Croatian–Bulgarian wars

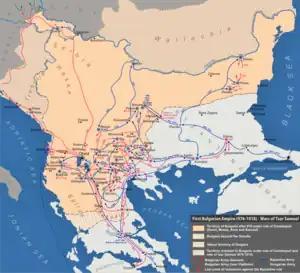
Map of Bulgaria in its largest extension during Samuel's reign circa 1000.

During the middle of the 9th century, Bulgaria was the dominant power in the central, eastern, and northern Balkans. In 854, the Bulgarian ruler Boris I forged an official alliance with the Moravian prince Rastislav against Louis the German of East Francia. Duke Trpimir of Croatia was a faithful Frankish vassal and was wary of Bulgaria's ongoing expansion when it reached Croatian borders after the wars against Serbia. Bulgaria is said to have invaded Croatia in approximately 854, but there is also a possibility that King Louis gave some compensation to Trpimir to attack Bulgaria. During the war of 854, there was only one great battle on the territory of present-day northeastern Bosnia, and neither side emerged victorious. Soon afterward, peace negotiations began between Boris of Bulgaria and Trpimir of Croatia, resulting in gifts exchanged and the establishment of peace, with the border between the Croatian Duchy and Bulgaria stabilized at the river of Drina (between modern-day Bosnia and Herzegovina and Republic of Serbia).